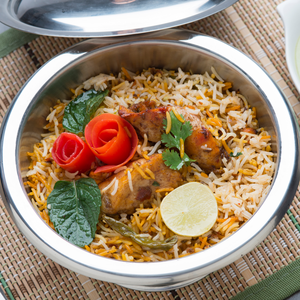
Dish: biryani